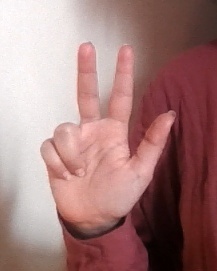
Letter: al